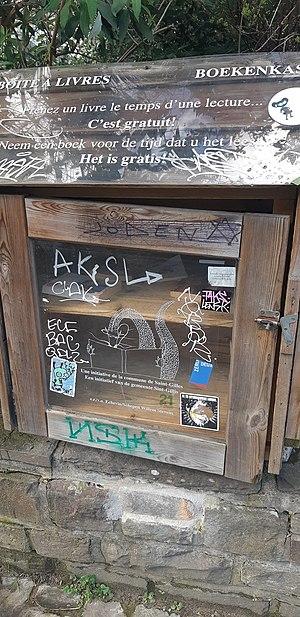
L’antisémitisme en Belgique désigne les actes d'hostilités contre les Juifs et la haine érigée parfois en doctrine, sur le territoire de la Belgique, à travers les époques. L’époque chrétienne produit l’antijudaïsme tandis que l'antisémitisme « moderne », comme idéologie raciste, date de la seconde moitié du XIXᵉ siècle. Au XXᵉ siècle apparaît le nazisme et de nos jours une nouvelle vague d'antisémitisme est dénoncée.